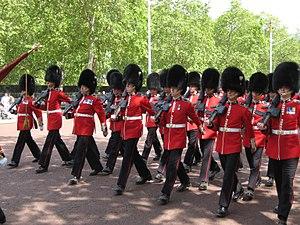
Les Welsh Guards, gardes gallois, constituent l'un des cinq régiments d'infanterie de la Garde du souverain britannique de la British Army. Le colonel depuis 1975 est le prince de Galles.